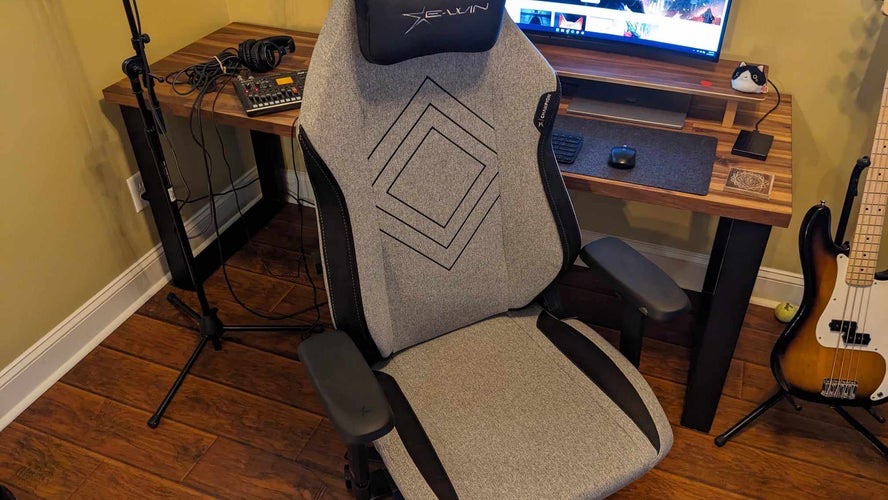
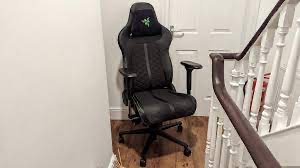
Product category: items_chair
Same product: no